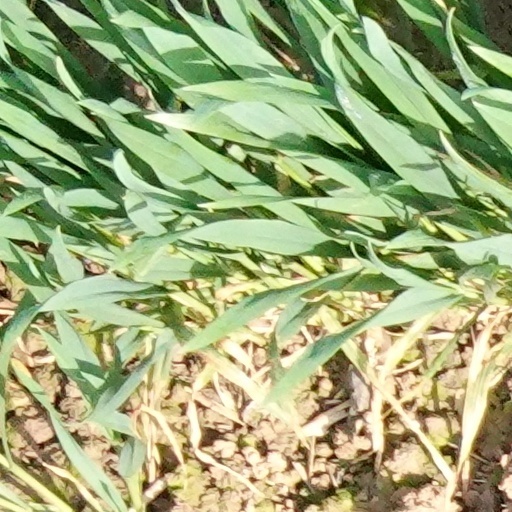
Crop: wheat